Our Only May Amelia

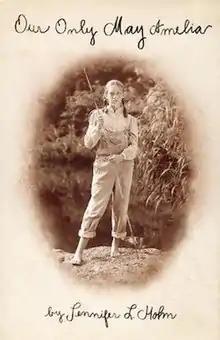
First edition cover art

Our Only May Amelia is a 1999 American historical youth novel by Jennifer L. Holm. Set in 1899 near Astoria, Oregon, it follows a young girl's coming of age amongst the region's Finnish community, and her life as the youngest of seven children—and the only girl—of Finnish immigrant parents. The novel is based on diaries written by Holm's aunt.